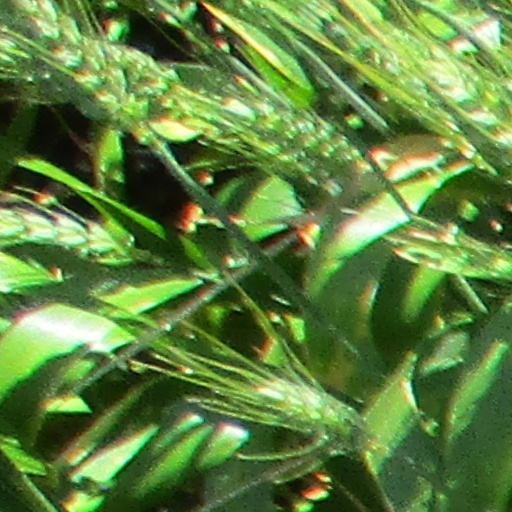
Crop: wheat